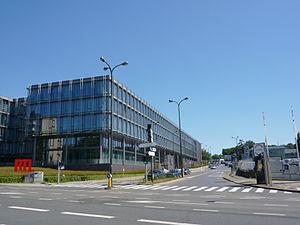
L'avenue Jacques Georgin à Schaerbeek, Bruxelles, Belgique.
La chaussée de Louvain est une chaussée qui commence au centre de Bruxelles, place Madou, et se prolonge jusqu'à Kortenberg dans le Brabant flamand.
RTL TVI est une chaîne de télévision généraliste commerciale privée belgo-luxembourgeoise à rayonnement international, émettant principalement en direction des téléspectateurs belges francophones.
L'affaire Jacques Georgin est une affaire criminelle belge des années 1970 qui met en scène, l’assassinat politique d'un membre du Front démocratique des Francophones par des militants du Vlaamse Militanten Orde. La VMO était un groupe d'action de propagande d'extrême droite de Flandre. Cette affaire a débouché en Flandre sur la refonte de la VMO et la création du Taal Aktie Komitee. Dans la partie francophone de la Belgique, l'affaire Jacques Georgin a débouché sur la création du Centre d’Études Jacques Georgin, un centre de réflexion du FDF sur la société et les droits citoyens.
Ci-dessous, la liste complète des 339 rues de Schaerbeek, commune belge située en région bruxelloise.
L'avenue Jacques Georgin est une avenue bruxelloise de la commune de Schaerbeek qui va de la chaussée de Louvain à la rue Colonel Bourg en passant par la rue Henri Evenepoel et l'avenue Léonard Mommaerts.